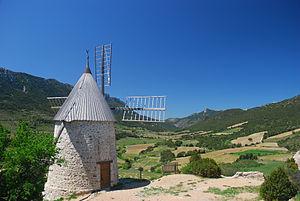
Moulin de Cucugnan
Cucugnan est une commune française, située dans le département de l'Aude en région Occitanie.